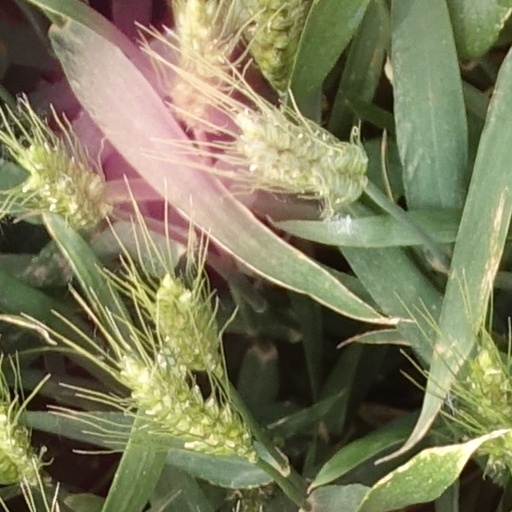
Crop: wheat